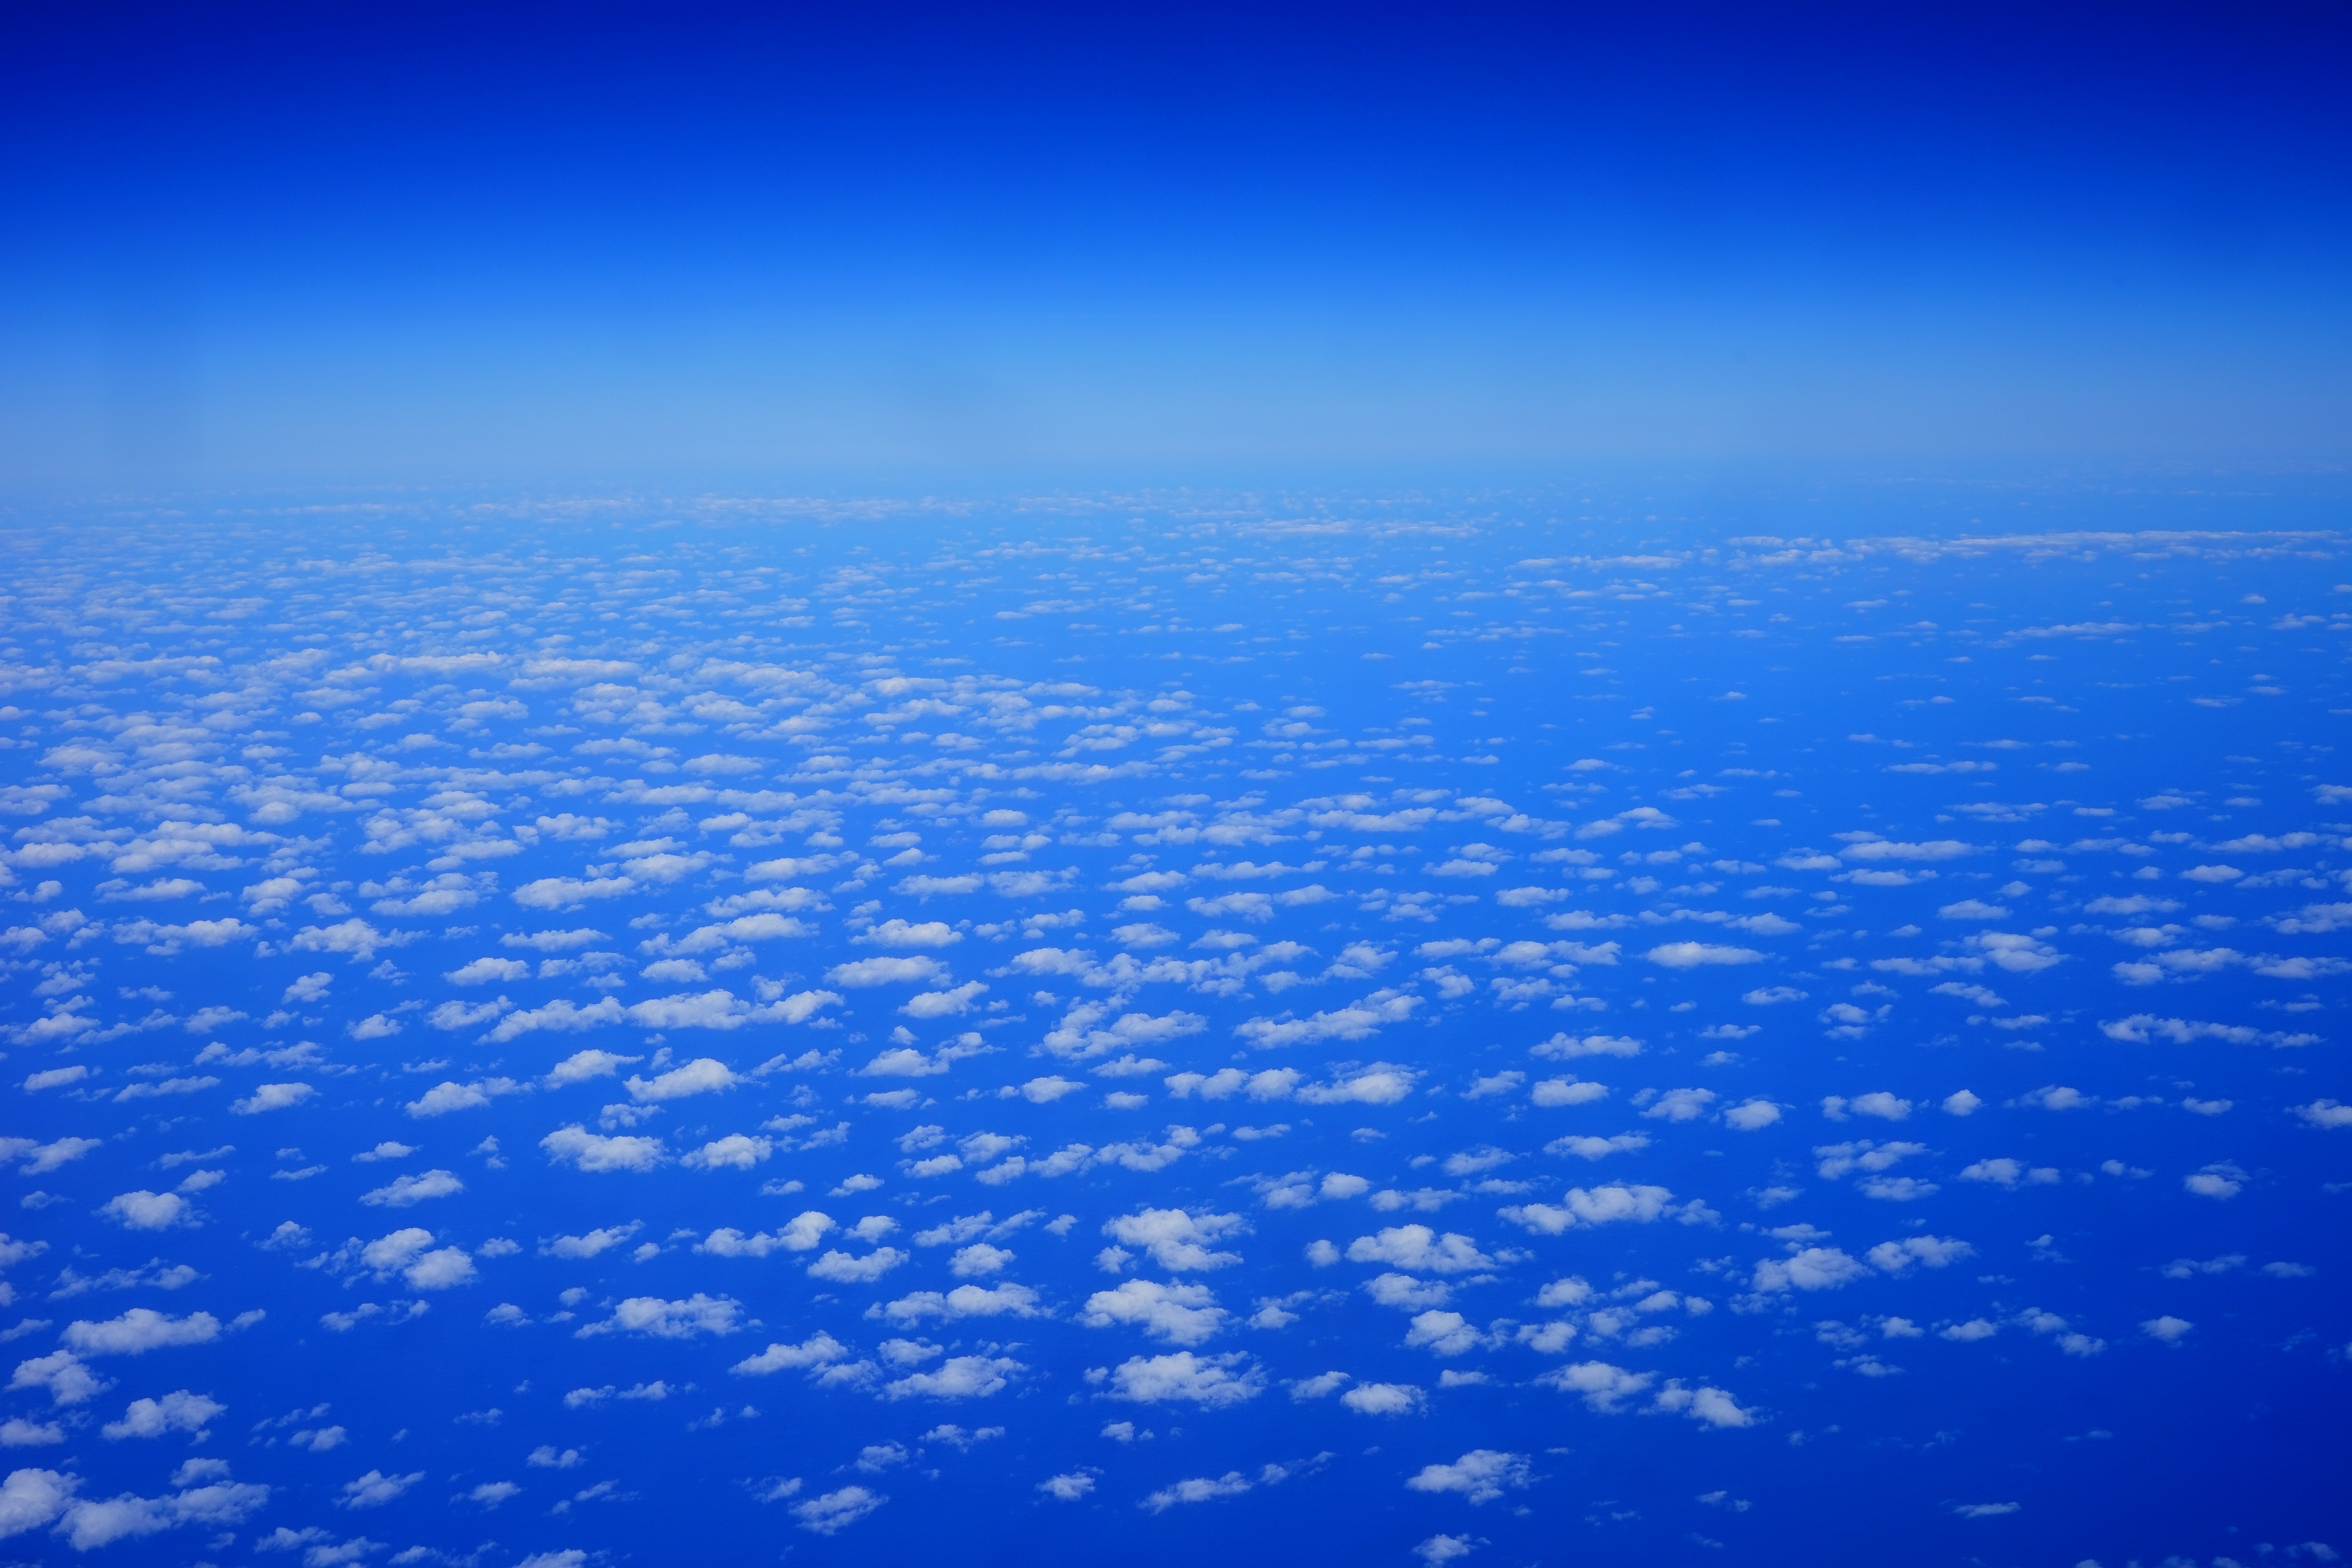
sea, ocean, horizon, cloud, sky, sunlight, dawn, atmosphere, fly, reflection, blue, plain, clouds, ecosystem, arctic ocean, above the clouds, natural environment, atmosphere of earth